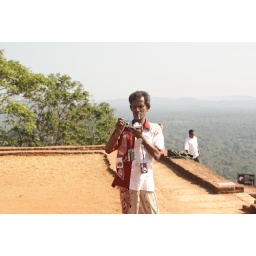
Sigirya. The lion rock in the ancient cities